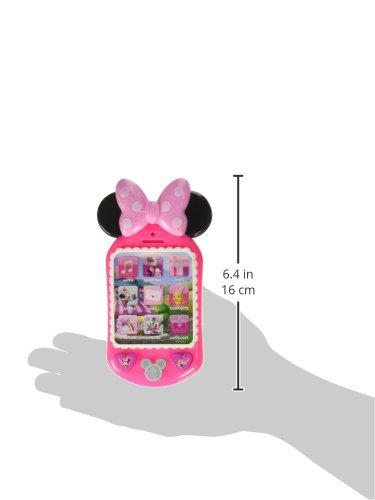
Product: Minnie Bow-Tique Why Hello! Cell Phone
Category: Toys & Games | Dress Up & Pretend Play | Pretend Play
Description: Minnie's happy helpers why Hello Cell phone.
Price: $8.49
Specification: ProductDimensions:5.5x1.4x8.2inches|ItemWeight:3.84ounces|ShippingWeight:4ounces(Viewshippingratesandpolicies)|ASIN:B07BH6RM6M|Itemmodelnumber:88063|Manufacturerrecommendedage:36months-10years|Batteries:3LR44batteriesrequired.